Little Red (band)

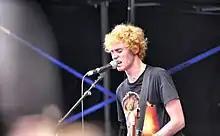
Dominic Byrne, Big Day Out, Sydney, January 2011

Little Red's second album, "Midnight Remember", appeared in September 2010, which reached No. 5. McFarlane felt, "it was a more mature recording, eschewing the naivety of the debut for greature depth and texture." It provided a single, "Rock It" (June 2010), which peaked in the top 20, and gained gold accreditation for shipment of 35000 copies.